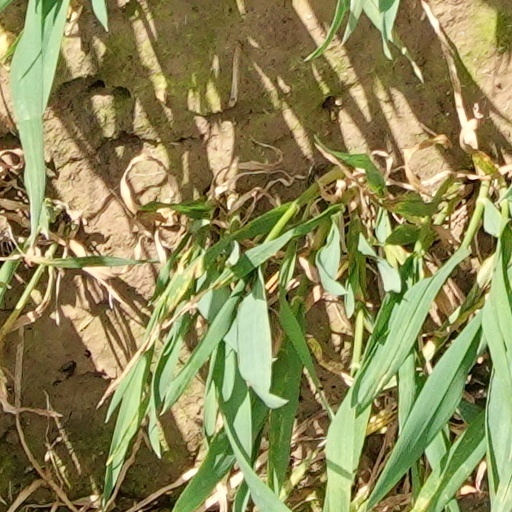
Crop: wheat